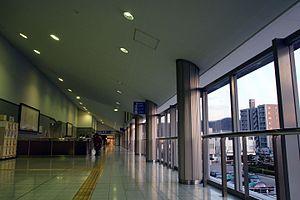
La gare de Banshū-Akō est une gare ferroviaire localisée dans la ville d'Akō, dans la préfecture de Hyōgo au Japon. La gare est exploitée par la compagnie JR West, sur la ligne Akō. Pour la différencier d'une autre gare se trouvant dans la préfecture de Nagano et qui à l'époque s’écrivait pareil en kanji, le nom de l'ancienne province de Harima, connu également sous le nom de Banshū a été rajouté au nom de la gare devenant Banshū-Akō.